National Farmers Union (United States)

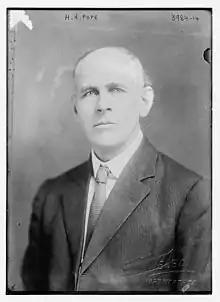
Henry Nelson Pope (1859-1956) was president of the Texas Farmers Union; in 1916, he testified before the United States Congress

National Farmers Union (officially Farmers Educational and Cooperative Union of America) is a national federation of state Farmers Union organizations in the United States. The organization was founded in 1902 in Point, Texas, and is headquartered in Washington, D.C.. The organization was created to protect and enhance the economic well-being and quality of life for family farmers, ranchers, and their rural communities by promoting legislation and education beneficial to farmers, and developing cooperative buying and selling methods and businesses. NFU advocates for the sustainable production of food, fiber, feed, and fuel. The current president is Rob Larew, and the vice president is Jeff Kippley. Former NFU Presidents have included Roger Johnson, Tom Buis, and David Frederickson.